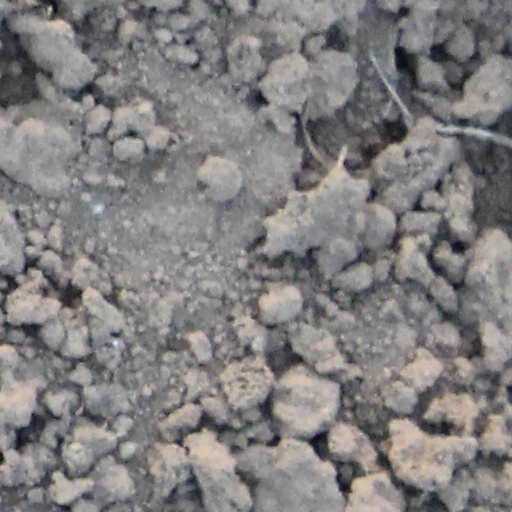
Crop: wheat